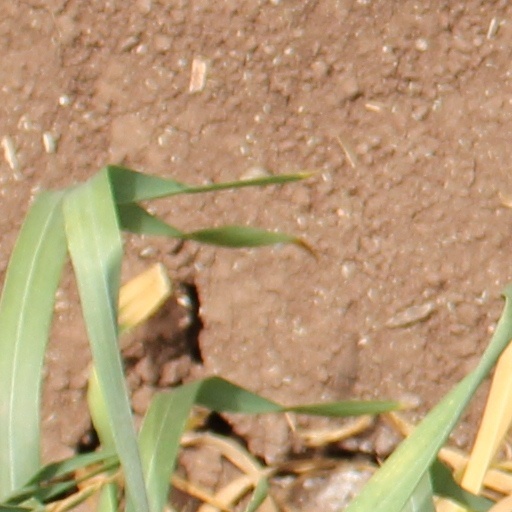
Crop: wheat